United States Department of the Treasury

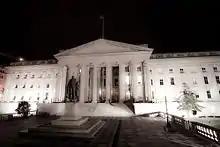
The Treasury Building at 1500 Pennsylvania Avenue, NW in Washington, D.C.

The U.S. Congress transferred several agencies that had previously been under the aegis of the Treasury Department to other departments as a consequence of the September 11 attacks. Effective January 24, 2003, the Bureau of Alcohol, Tobacco and Firearms (ATF), which had been a bureau of the department since 1972, was extensively reorganized under the provisions of the Homeland Security Act of 2002. The law enforcement functions of ATF, including the regulation of legitimate traffic in firearms and explosives, were transferred to the Department of Justice as the Bureau of Alcohol, Tobacco, Firearms, and Explosives (BATFE). The regulatory and tax collection functions of ATF related to legitimate traffic in alcohol and tobacco remained with the treasury at its new Alcohol and Tobacco Tax and Trade Bureau (TTB).